History of film technology

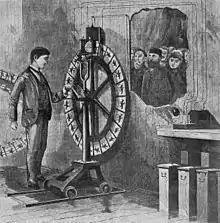

Between 1886 and 1894 Ottomar Anschütz developed several versions of his "elektrische Schnellseher", or Electrotachyscope. His first machine had 24 chronophotographic 9x12 centimeter glass plate images on a rotating disk, illuminated from behind by synchronized stroboscopic flashes from a Geissler tube. In very successful presentations between 1887 and 1890, four to seven spectators at a time would watch the images on a 12.5 centimeter wide milk-glass screen in a window in a wall of a small darkened room. In 1890, Anschütz introduced a long cylindrical automated version with six small screens. In 1891, Siemens & Halske started manufacture of circa 152 copies of Anschütz' coin-operated peep-box Electrotachyscope-automat, that was successfully distributed internationally. On 25 November 1894, Anschütz introduced his patented projector with two intermittently rotating large disks and continuous light to project images on a 6 by 8 meter screen for 300-seat audiences.